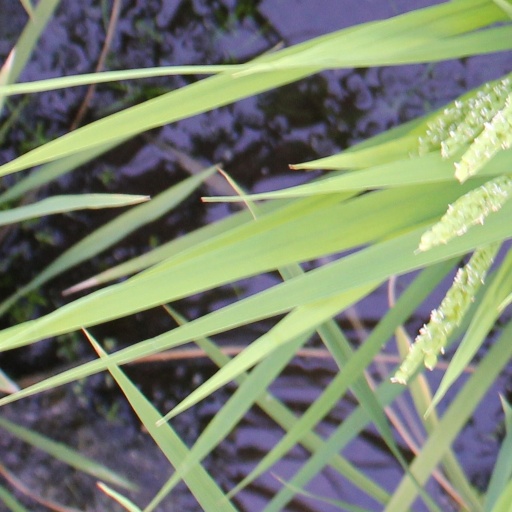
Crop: rice